Halda River

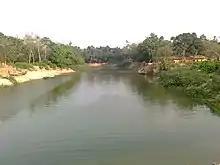
Halda River near Narayan Hat

Halda River is a river in south-eastern Bangladesh. It originates at the Badnatali Hill Ranges in Ramgarh Upazila in the Chittagong Hill Tracts, flows through Fatikchhari Upazila, Bhujpur Thana, Hathazari Upazila, Raozan Upazila and Chandgaon Thana of the Chittagong Metropolitan City, and falls into the Karnaphuli River. The river has a very turbulent tributary, the Dhurung River, which joins Purba Dhalai about downstream. The river is navigable by big boats from its mouth up to Nazir Hat, and by small boats further up to Narayanhat. The Halda averages in depth and is at its deepest point.